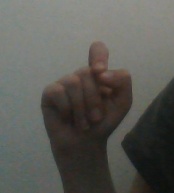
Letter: fa